Beatrice Cenci (1969 film)

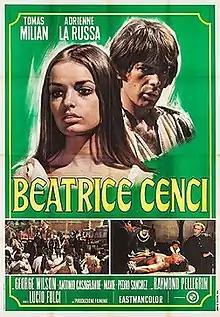
Italian film poster

The Conspiracy of Torture is a 1969 Italian historical drama film directed by Lucio Fulci, starring Adrienne La Russa and Tomas Milian. The shooting title was originally "La vera storia di Beatrice Cenci". It depicts the real life events of Francesco Cenci and his daughter Beatrice, emphasizing the more horrific elements of the story.